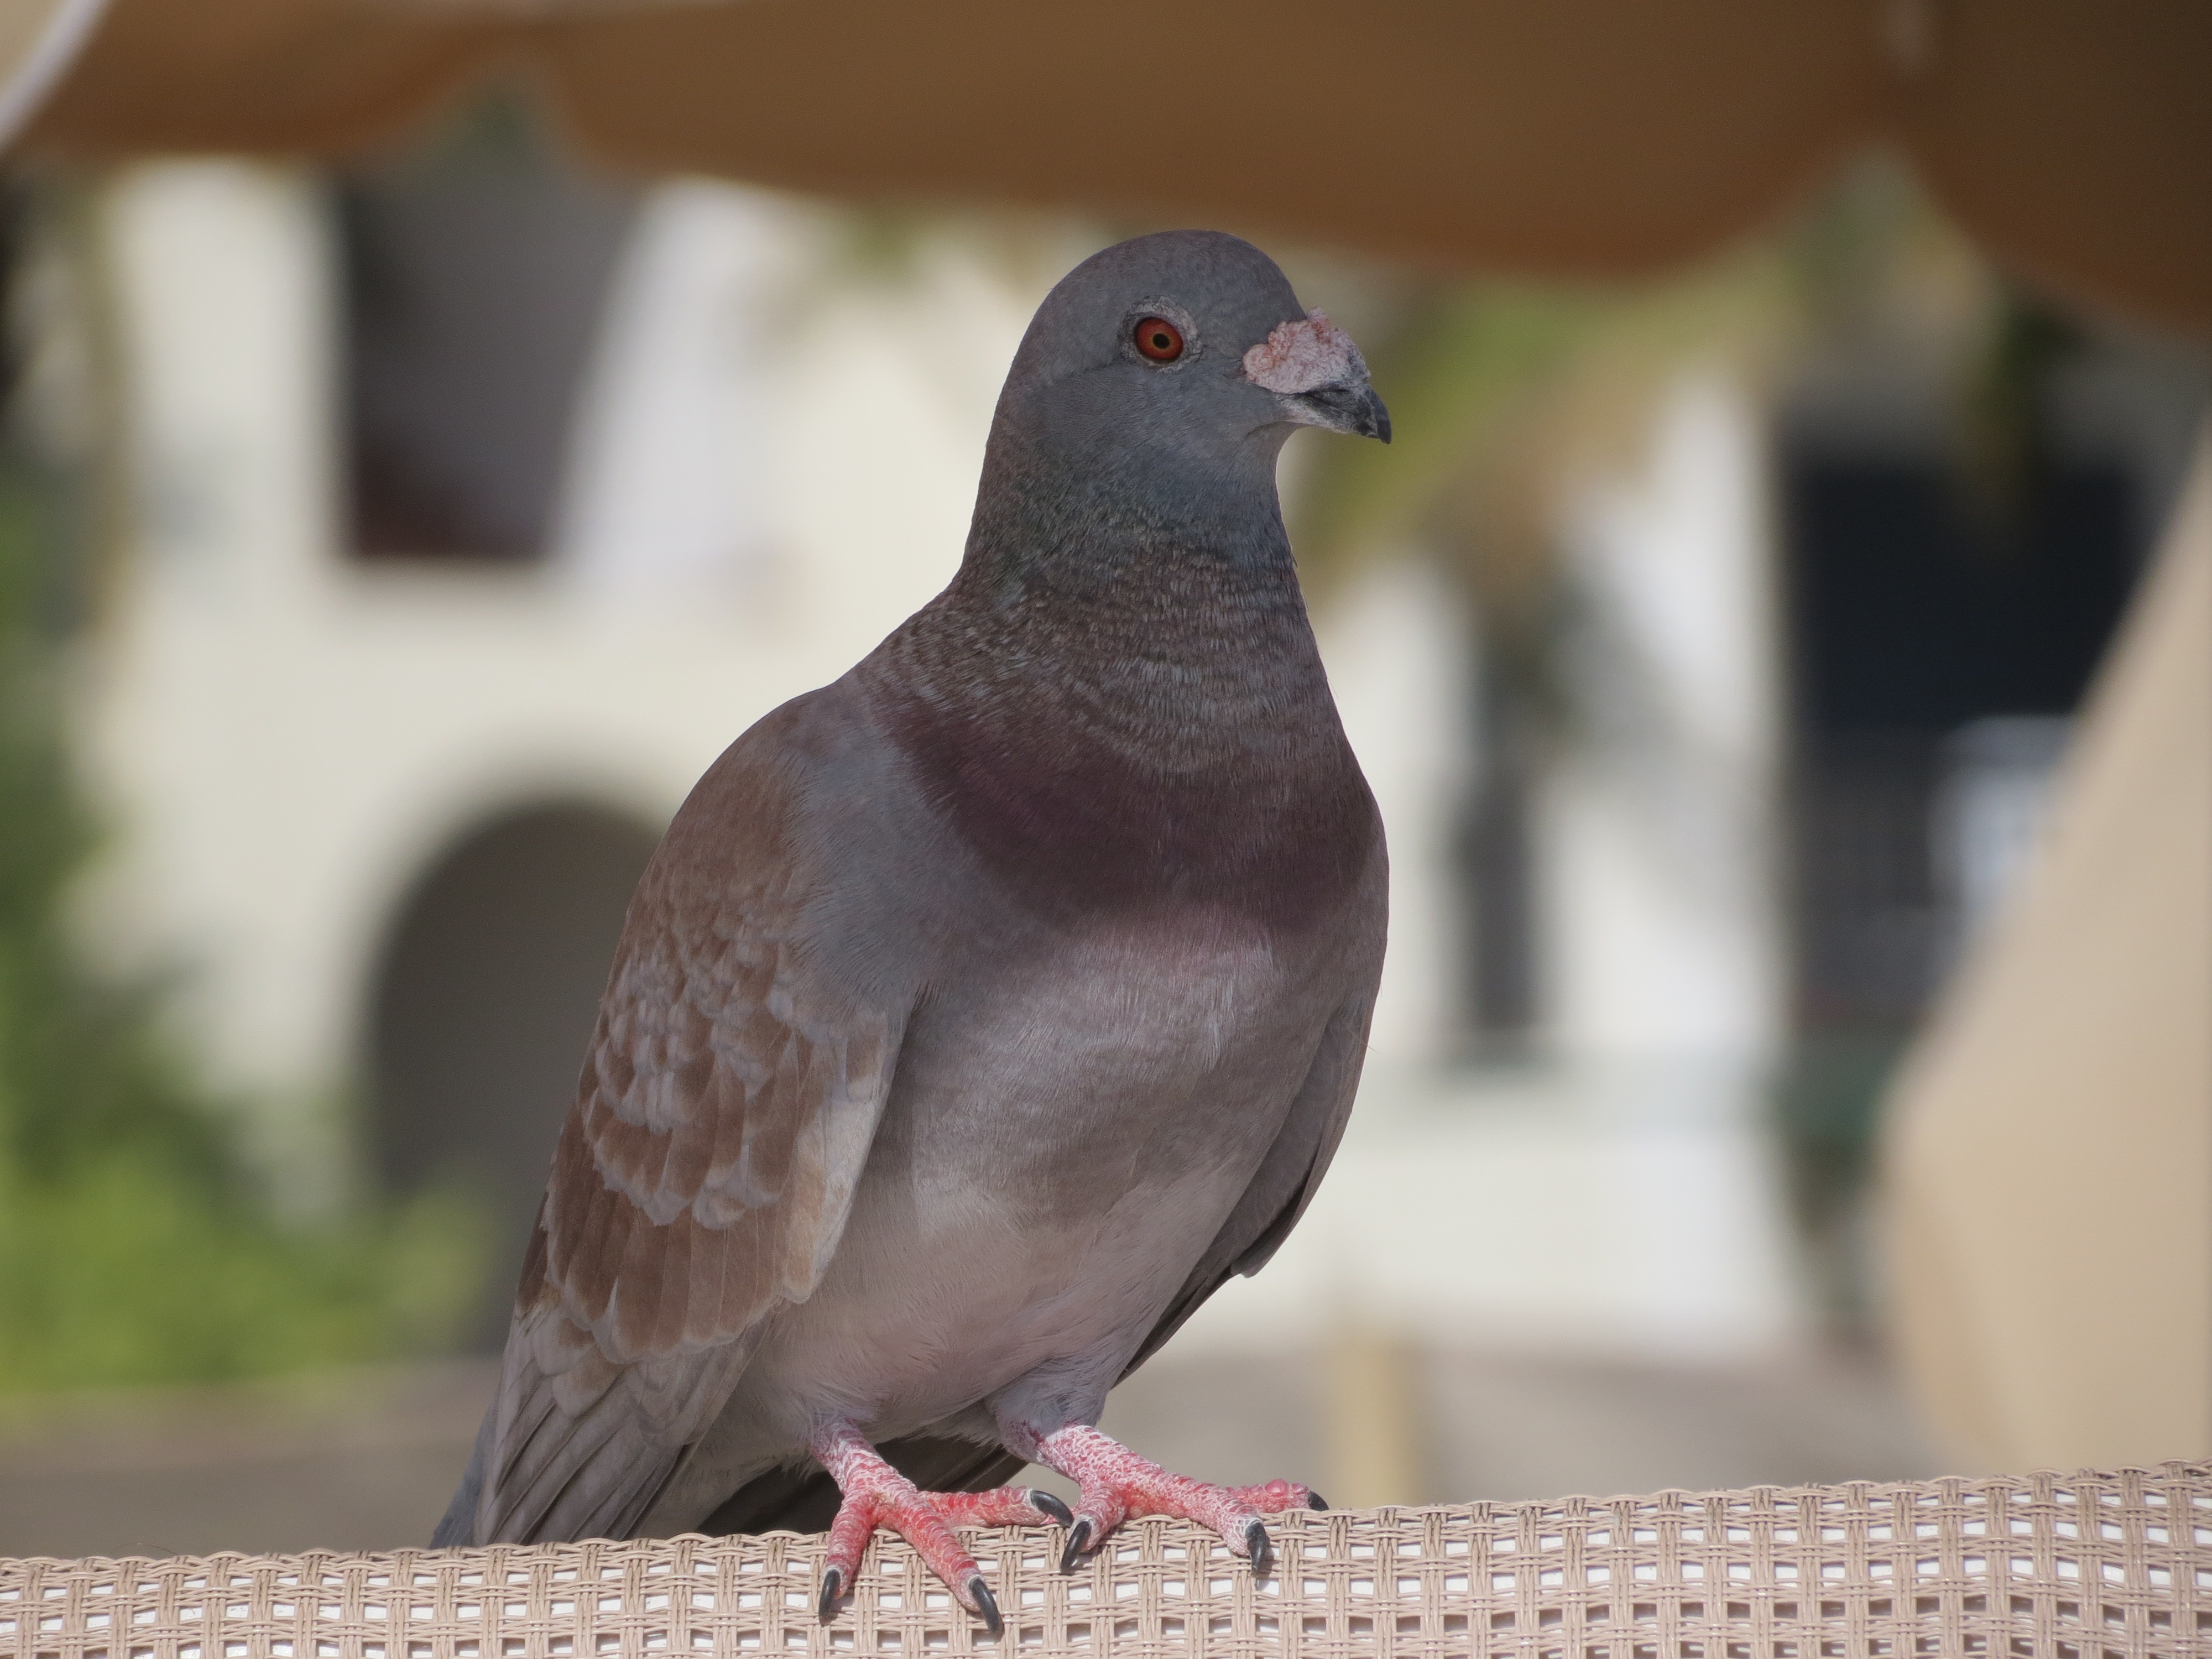
bird, wildlife, beak, gray, fauna, feathers, vertebrate, domestic pigeon, pigeons and doves, stock dove